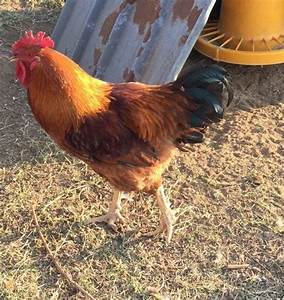
Label: chicken